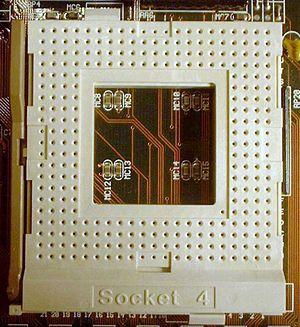
Le Socket 4, présenté en 1993 par Intel, est le premier socket pour l'architecture P5. Le Socket 4 est l'unique socket 5 volts pour Pentium. Le Socket 4 supporte un Pentium OverDrive spécial, qui permet de fonctionner à 120 MHz ou 133 MHz.